Sports in Phoenix

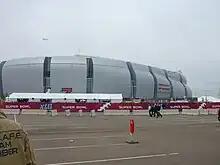
State Farm Stadium on the game day of Super Bowl XLII

Sun Devil Stadium held Super Bowl XXX in 1996 when the Dallas Cowboys defeated the Pittsburgh Steelers. University of Phoenix Stadium hosted Super Bowl XLII on February 3, 2008, in which the New York Giants defeated the New England Patriots. State Farm Stadium hosted Super Bowl XLIX in 2015, where the New England Patriots defeated the Seattle Seahawks. State Farm Stadium hosted Super Bowl LVII in 2023 where the Kansas City Chiefs defeated the Philadelphia Eagles.